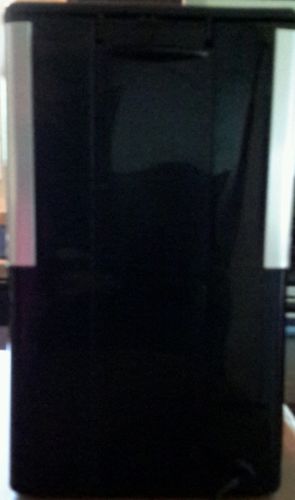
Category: coffee maker